Maria Sidónio

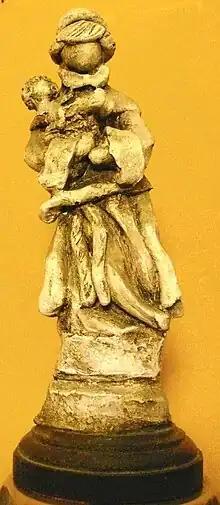
Statue of St. Anthony by Sidónio

After about seven years in Brazil, Sidónio returned to Portugal. While in Rio de Janeiro she had taken a course in ceramics and in Lisbon she began to produce and sell ceramics, concentrating on Saint Anthony and Nativity scenes. After its founding in 1981 by Vitor Seijo, she had a studio at "Páteo Alfacinha", an area that offered a space for traditional commerce, as well as a restaurant, a chapel, a theatre, and places where artists could work. She also sold her work at a traditional People's Fair. With her unusual background and career progression, she was invited to take part in several television programmes.